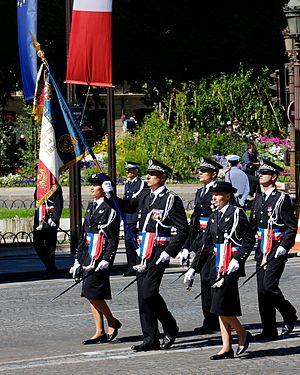
Garde au drapeau de l'École nationale supérieure de la police, défilé du 14 juillet 2008 sur les Champs-Élysées, Paris.